Sandbank, Argyll

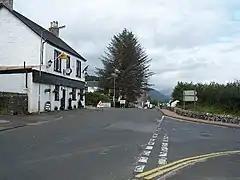
The Holy Loch Inn stands at the junction of the A815 (Rankin's Brae in the village) and A885 roads

Sandbank was the site of the shore facilities of the U.S. Navy submarine base in the Holy Loch from 1961 to 1992, part of the U.S. Atlantic Fleet. It was, for thirty years, until the end of the Cold War, the home port of the U.S. Navy's Submarine Squadron 14. , part of the old navy complex that was the former location of Morris & Lorimer's boat building yard, is a timber loading berth and marina.